Jozef Cieminski

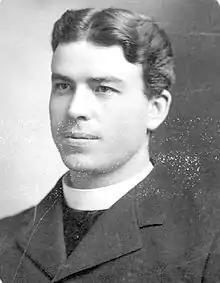
Fr. Cieminski's ordination picture, 1895. Courtesy, Polish Museum, Winona MN

Young Jozef studied in Winona schools until he went away to seminary. He was then ordained in Saint Paul, in 1895. Father Cieminski's first assignment was as secretary to Reverend John Ireland, first Archbishop of Saint Paul. The strong-minded Archbishop Ireland was no admirer of Eastern Europeans, or of Poles in particular. But Father Cieminski's talents were soon needed elsewhere. His first parish assignment transferred him to Saint Stanislaus Kostka in the newly established Diocese of Winona, where he served as assistant to the pastor, Father Jakub W.J. Pacholski. The fact that Archbishop Ireland dispatched his secretary out of the diocese to work alongside the extremely capable Father Pacholski suggests that the disturbances at Saint Stanislaus were more substantial than the available information would indicate.